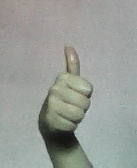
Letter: aleff